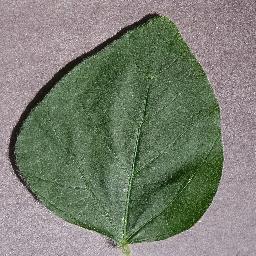
Label: Soybean___healthy